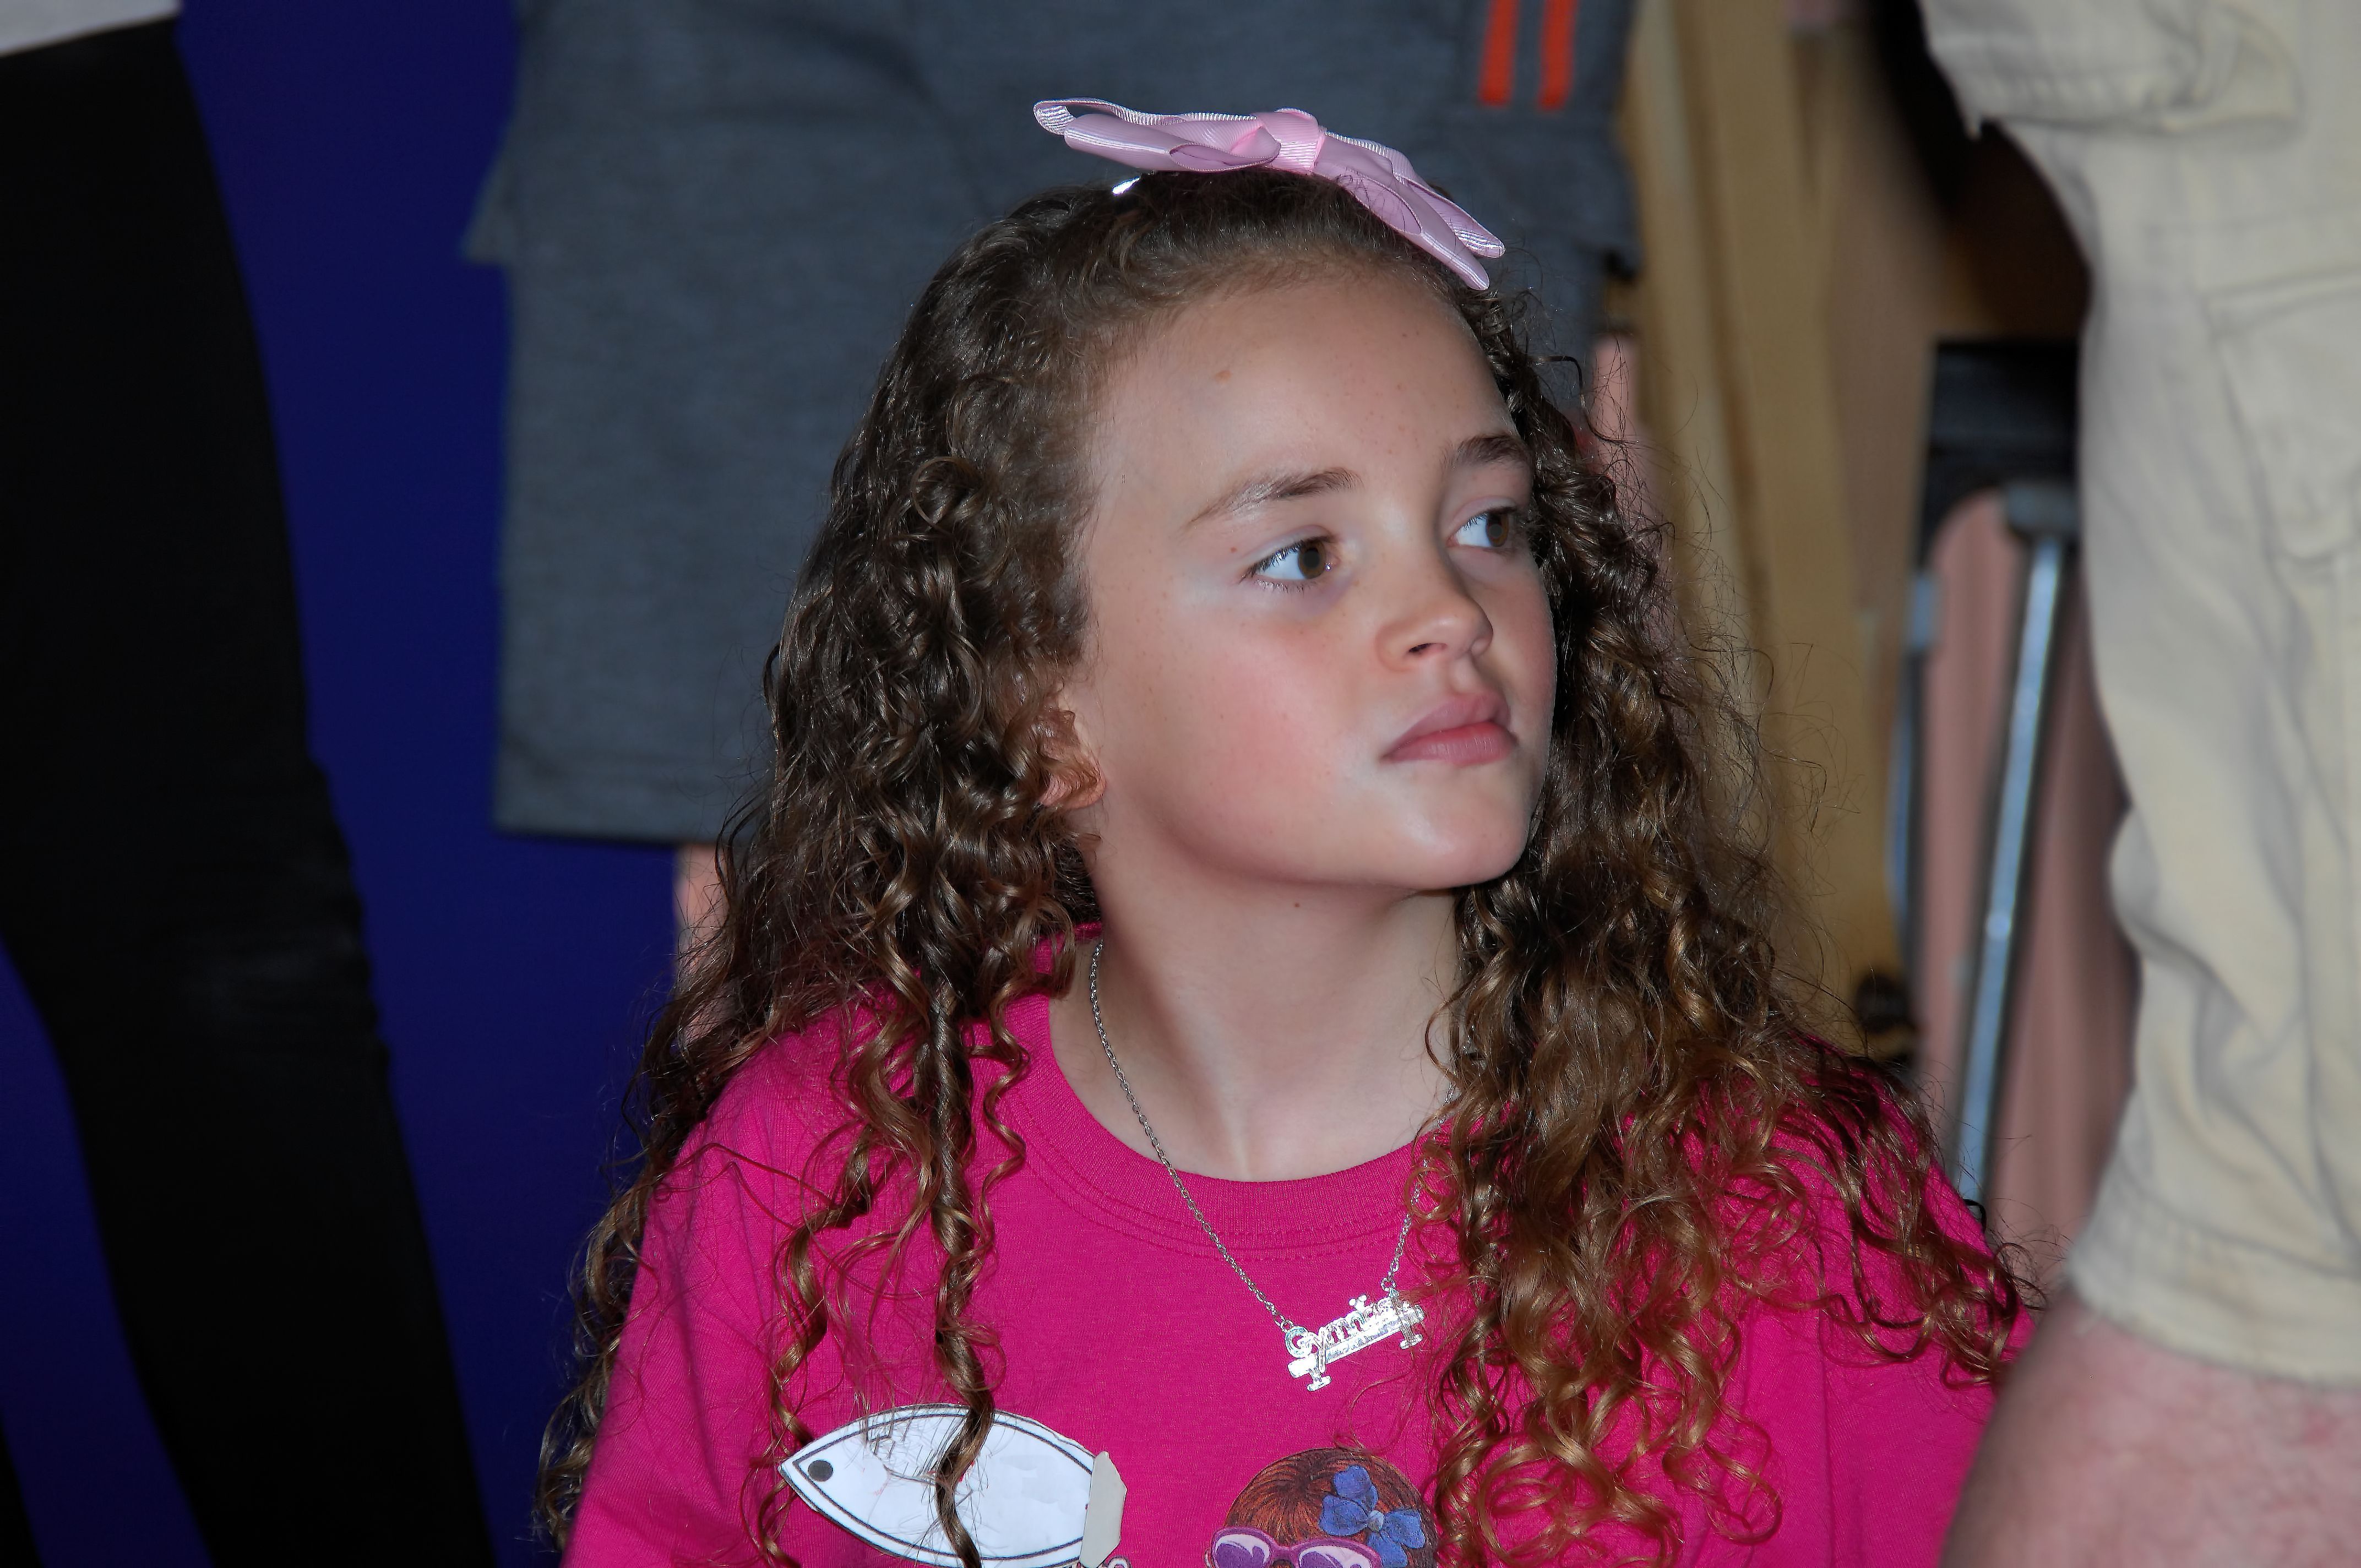
people, lady, singing